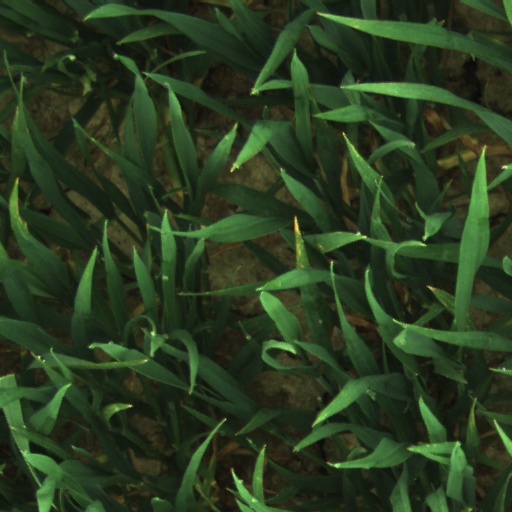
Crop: wheat